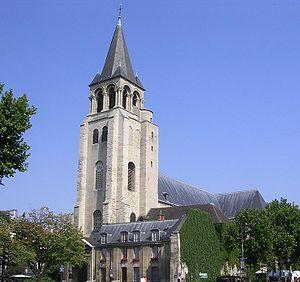
Cet article recense les monuments historiques du 6ᵉ arrondissement de Paris, en France.
Isis est une reine mythique et une déesse funéraire de l'Égypte antique. Le plus souvent, elle est représentée comme une jeune femme coiffée d'un trône ou, à la ressemblance d'Hathor, d'une perruque surmontée par un disque solaire inséré entre deux cornes de vache.